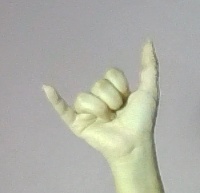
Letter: ya